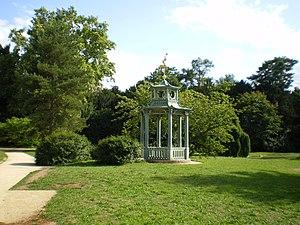
Le Pagodon de Bagatelle
Le château de Bagatelle est un pavillon de plaisance, ou « folie », construit en 1777 par l'architecte François-Joseph Bélanger pour le comte d'Artois dans le bois de Boulogne, aujourd'hui annexé à Paris.